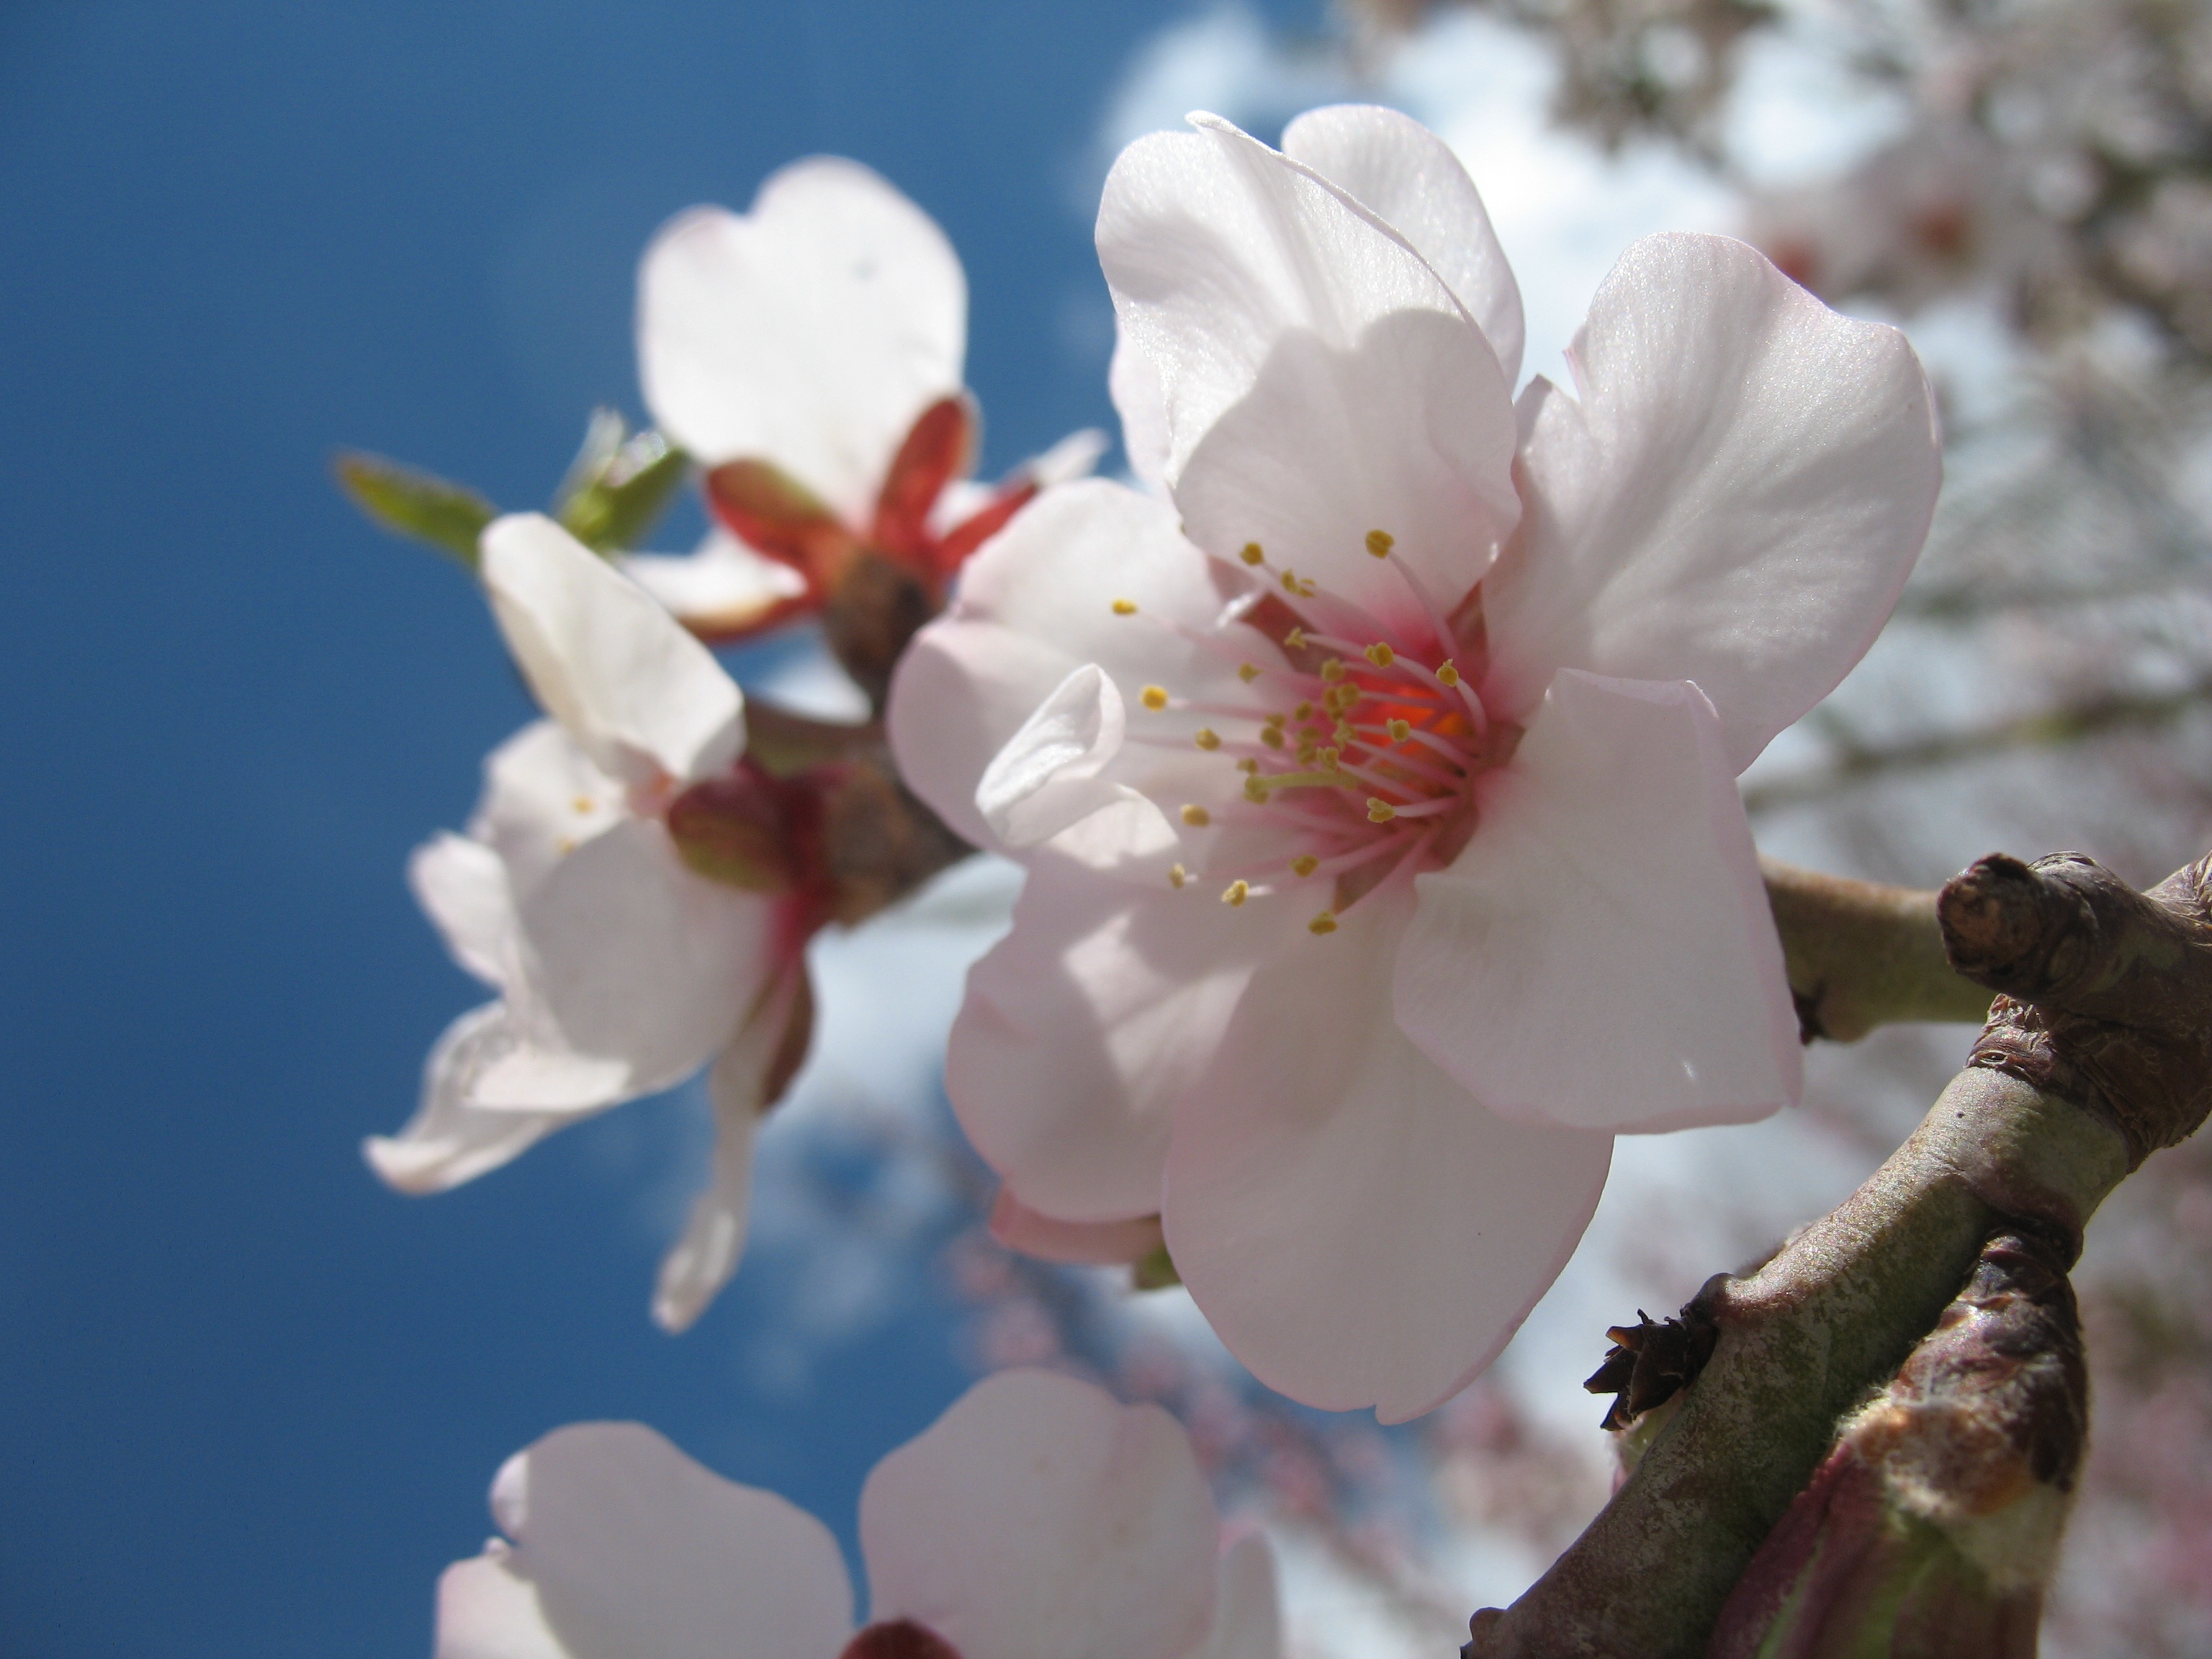
tree, nature, branch, blossom, plant, white, flower, petal, spring, produce, botany, pink, flora, cherry blossom, close up, macro photography, flowering plant, land plant